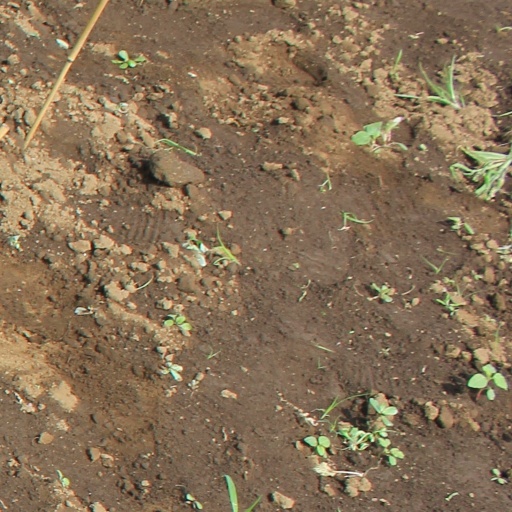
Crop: soybean